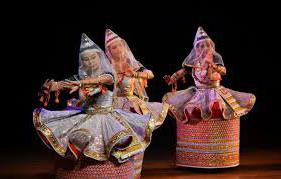
Dance form: manipuri